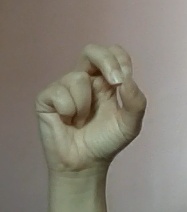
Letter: gaaf